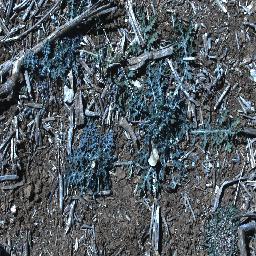
Label: parthenium